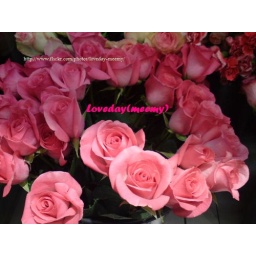
these flowers captured by me for everyone who reply a flower from these